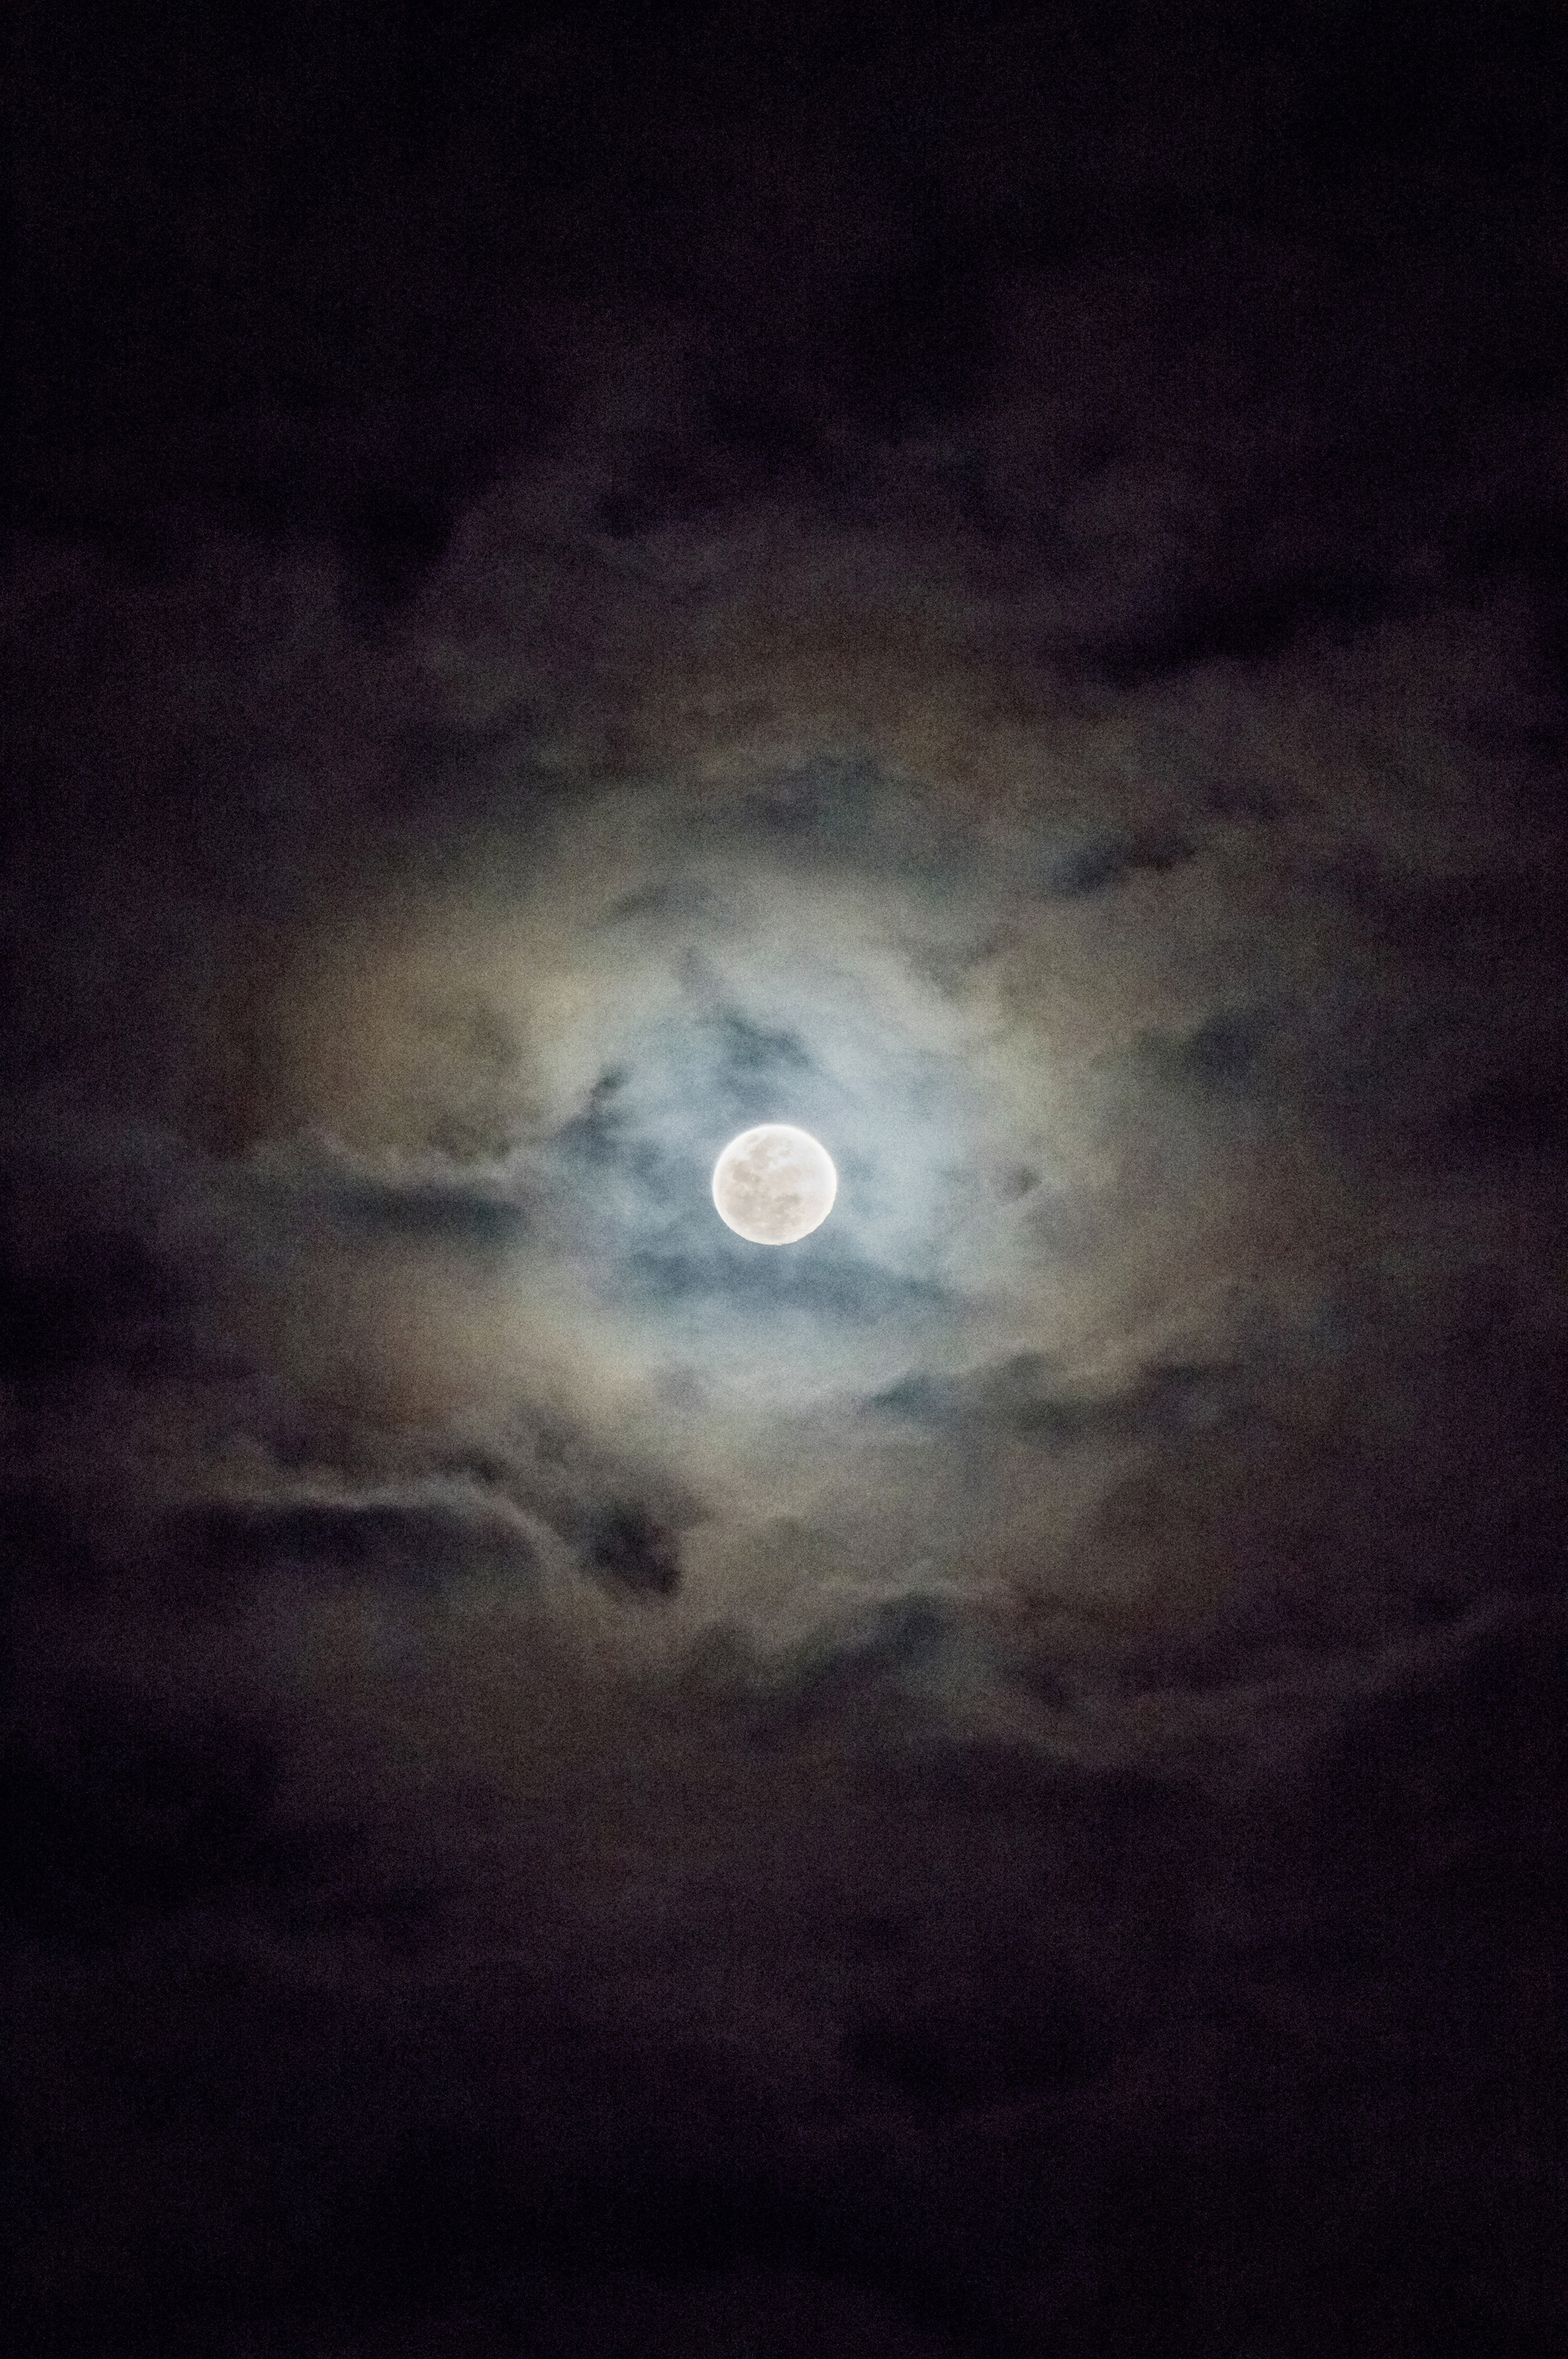
nature, cloud, sky, night, sunlight, view, atmosphere, environment, high, tranquil, scenic, weather, darkness, moon, full moon, moonlight, cloudscape, outer space, outdoors, clouds, stratosphere, meteorology, astronomical object